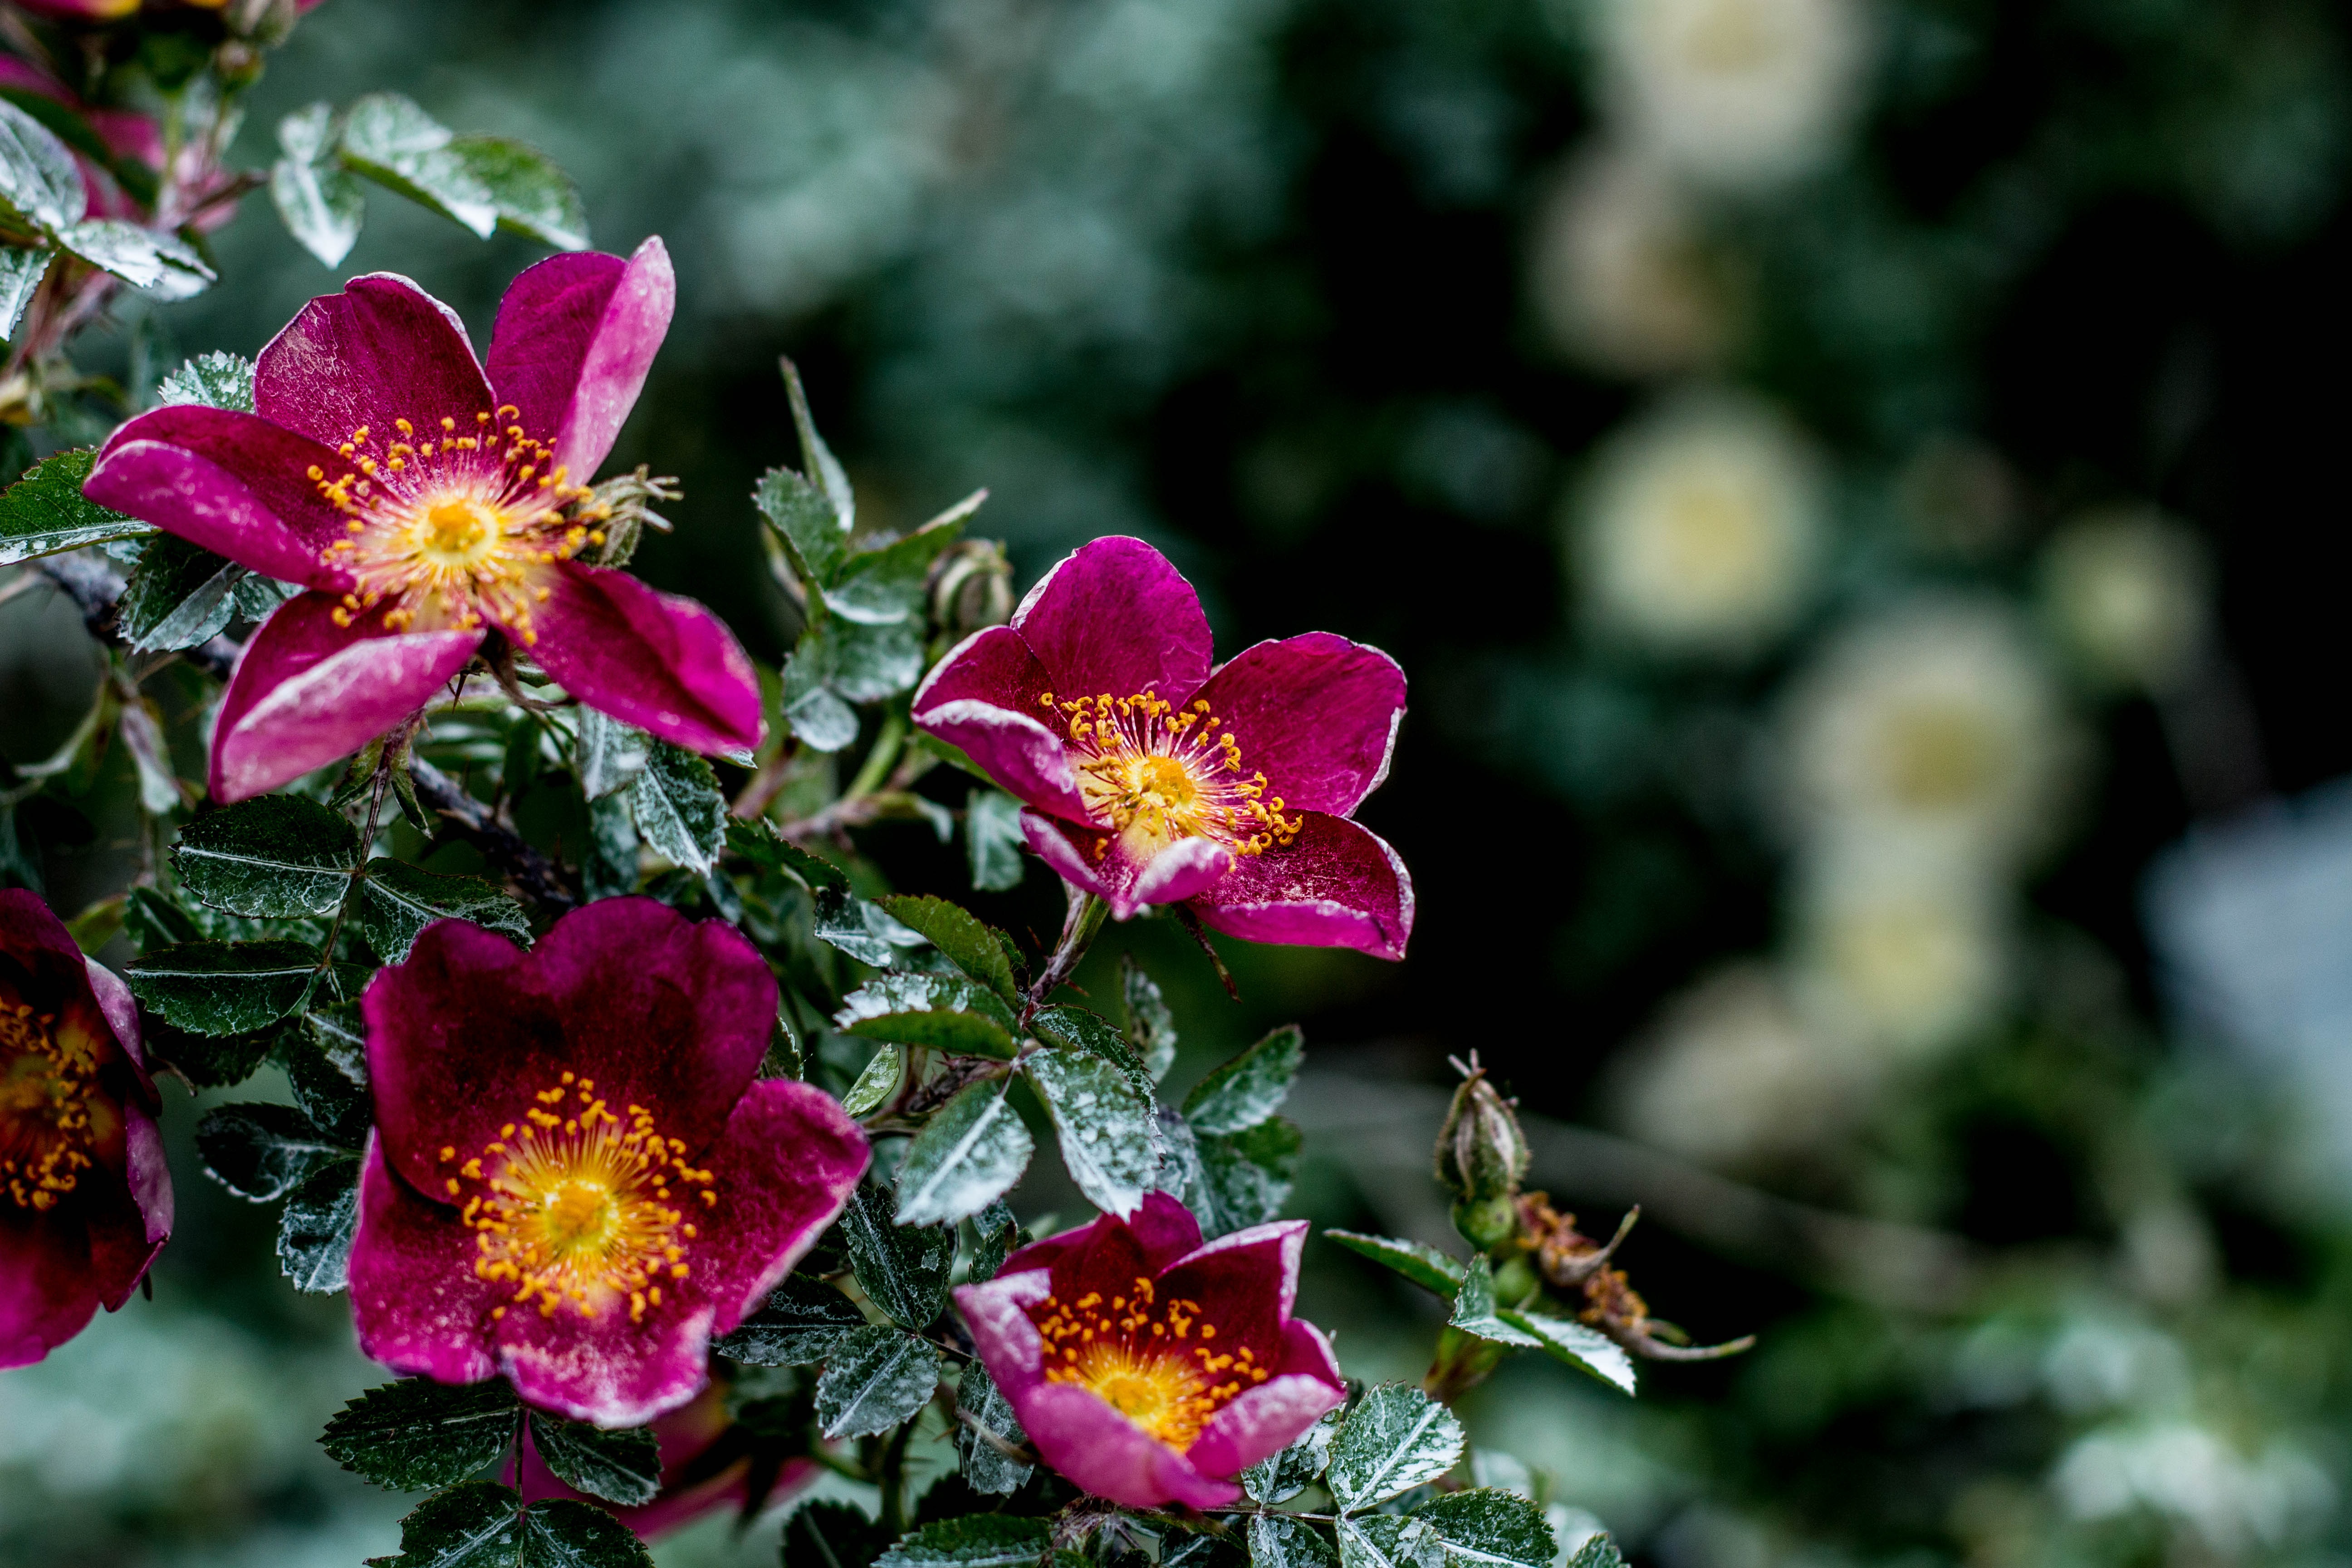
nature, branch, blossom, plant, hiking, white, vintage, leaf, flower, petal, floral, bouquet, rose, decoration, spring, green, color, natural, fresh, romantic, botany, blooming, garden, pink, flora, season, botanical, outdoors, design, shrub, bright, macro photography, rosa canina, flowering plant, garden roses, rose family, land plant, rose order, rosa rubiginosa